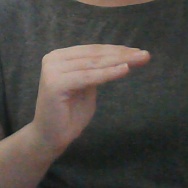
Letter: haa